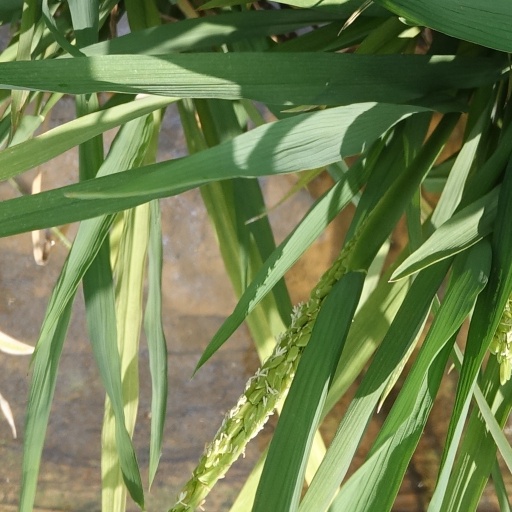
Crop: rice